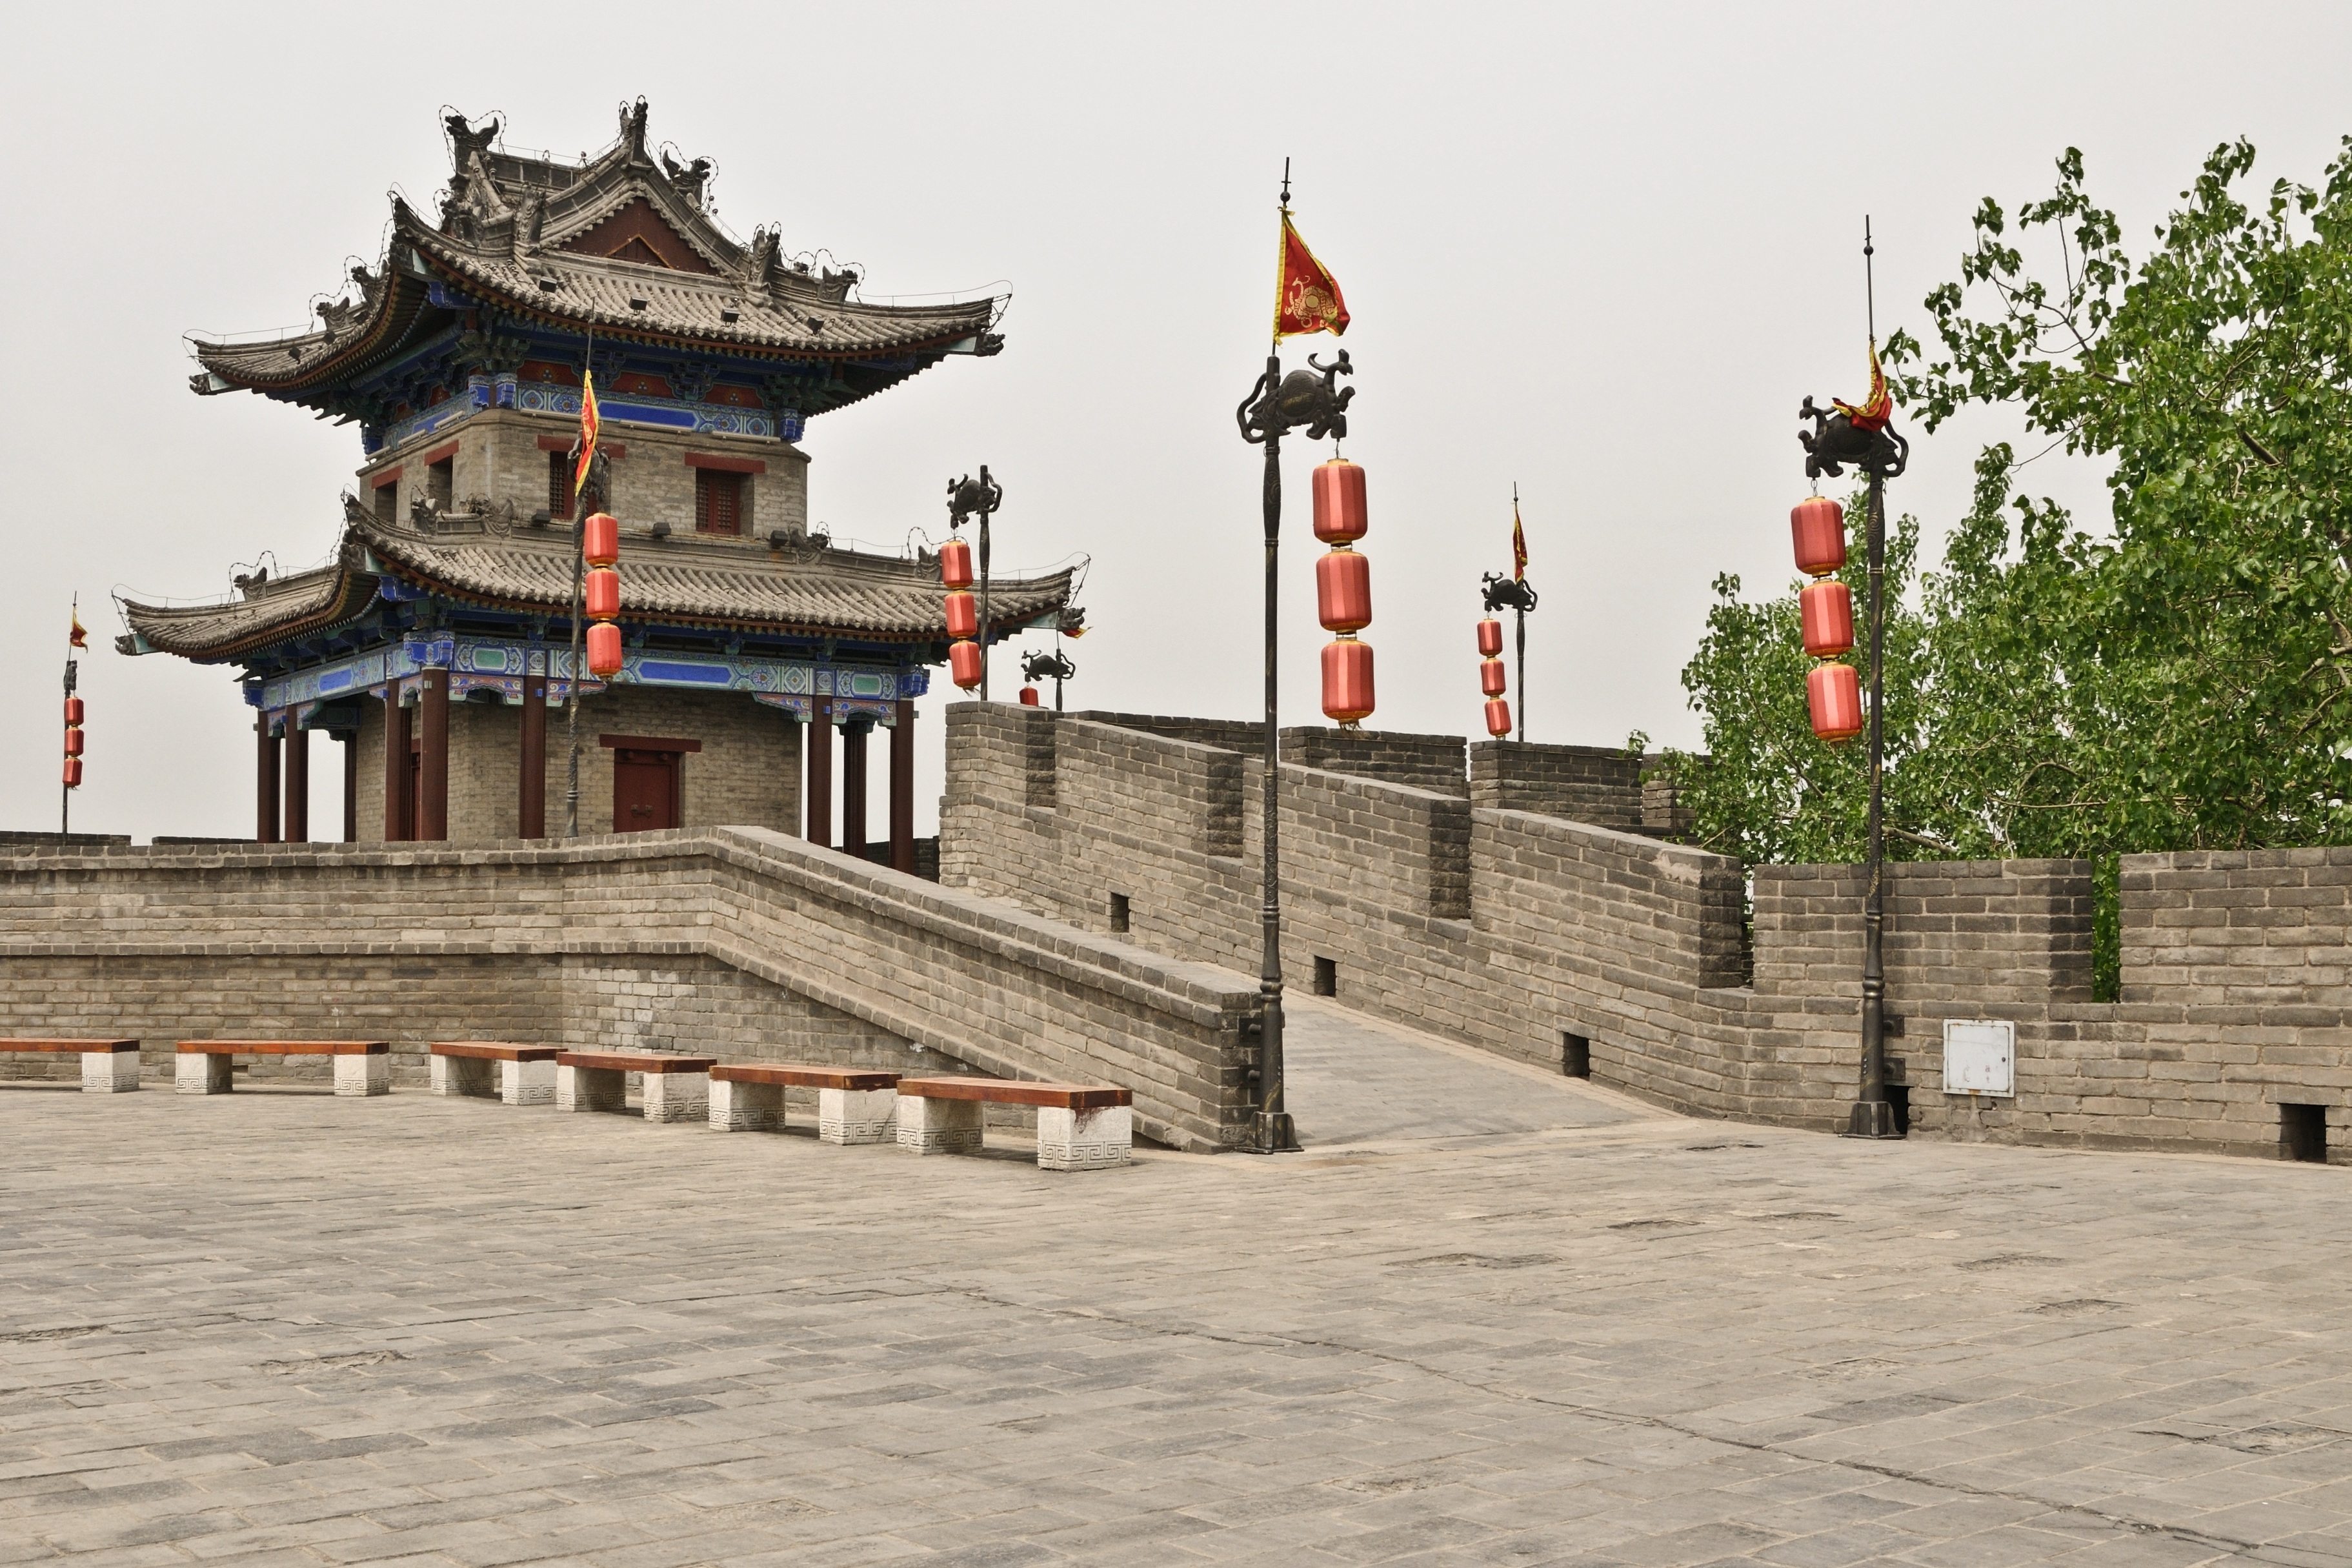
architecture, town, travel, tower, tourism, temple, rampart, shrine, pierre, china, xi an